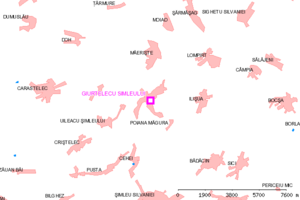
Giurtelecu Șimleului est un village roumain de la commune de Măeriște, en Transylvanie, dans le județ de Sălaj. Il est également connu sous le nom de Giurtelec ou Giurtelecu en roumain.